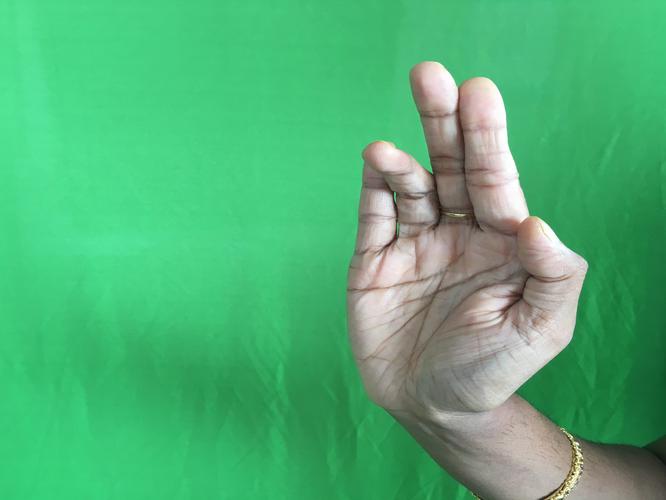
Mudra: Tripathaka
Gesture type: single_hand